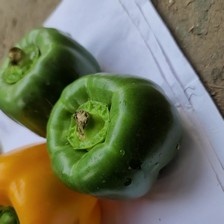
Label: capsicum